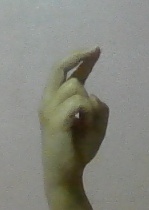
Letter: zay